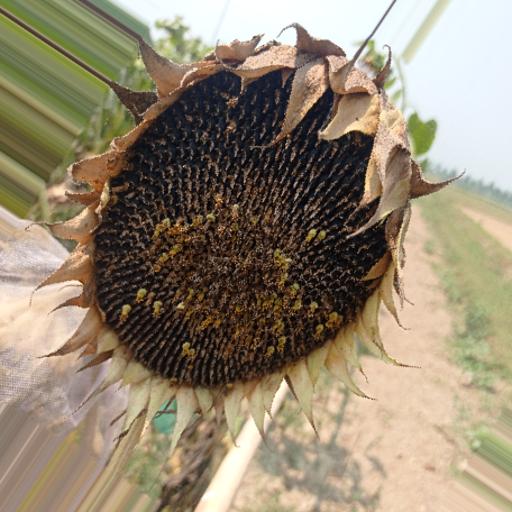
Label: Gray_mold